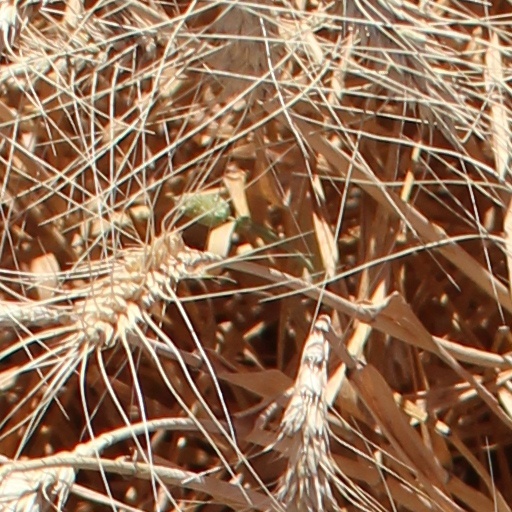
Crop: wheat